Jan van Hulst

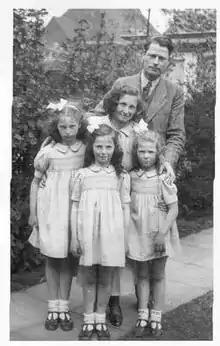
Jan and Paula van Hulst and their daughters (left to right) Myriam, Hannah, and Alexandra

Jan van Hulst (18 December 1903 – 1 August 1975) was a Dutch engineer who was active in the Dutch resistance during the Second World War. He was instrumental in preventing Jews from being deported and killed during the Holocaust, and is recognized as Righteous Among the Nations.